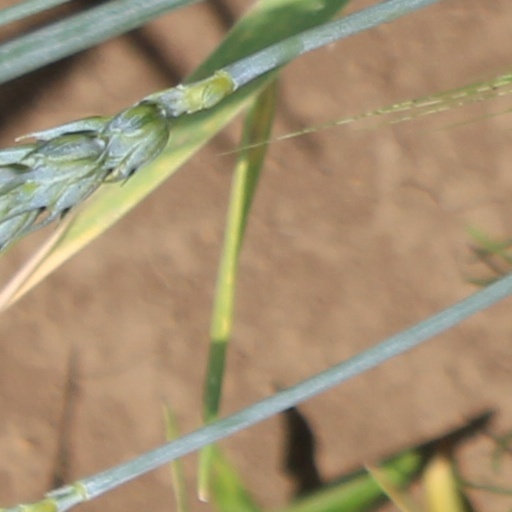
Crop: wheat